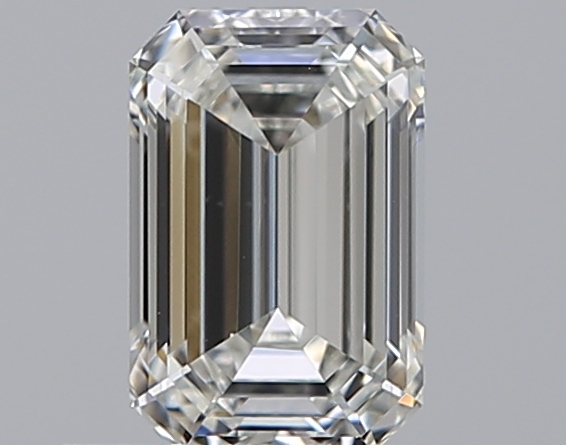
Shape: emerald
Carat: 0.7
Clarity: VS1
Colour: H
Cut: EX
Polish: EX
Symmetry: EX
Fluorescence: N
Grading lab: GIA
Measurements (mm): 6.24 x 4.14 x 2.74